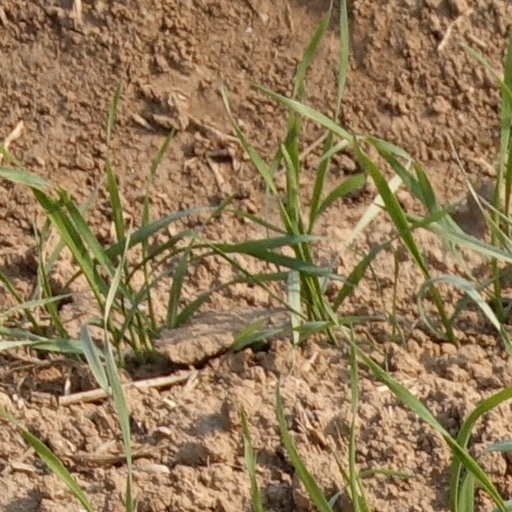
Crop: wheat